2022 NBA Finals

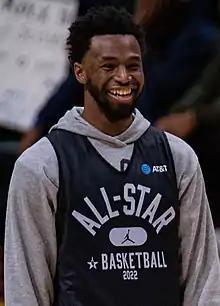
The Warriors' Andrew Wiggins had team highs of 26 points and 13 rebounds.

Wiggins had 26 points and 13 rebounds to lead Golden State to a 104–94 victory, placing them within a game of a championship. Thompson added 21 points to help the Warriors overcome an off night for Curry, who had 16 points and eight assists but went 0 for 9 from 3-point range. Boston was more aggressive in double-teaming Curry beyond the 3-point line. Before Game 5, he had NBA-record streaks of 38 consecutive games with multiple 3-pointers, 132 straight playoff games with a least one 3-point basket, and 233 consecutive games with a 3-pointer in the regular season and postseason combined. Tatum had a game-high 27 points and 10 rebounds. Boston lost consecutive games for the first time in these playoffs.